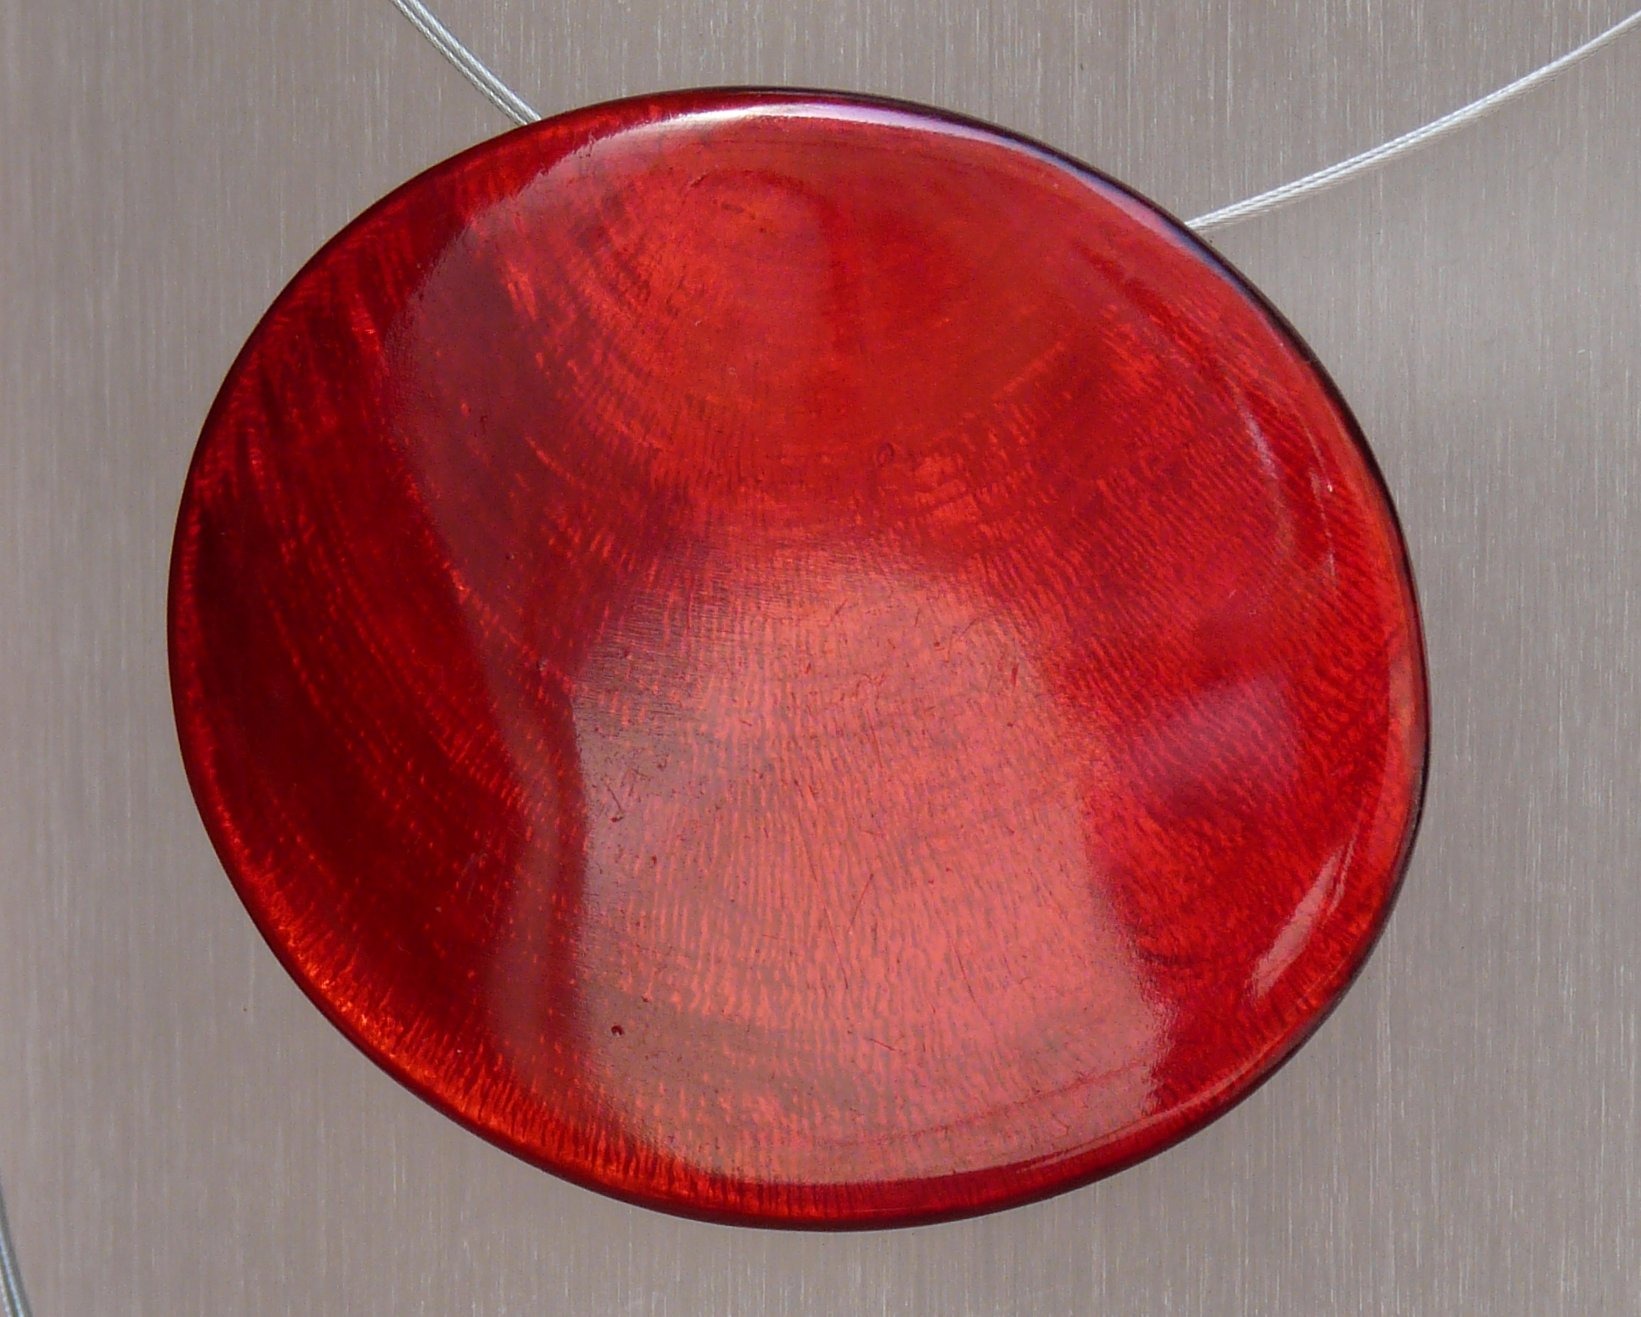
chain, petal, glass, red, colorful, pink, lighting, circle, jewellery, jewel, beautiful, shape, trailers, medallion, dishware